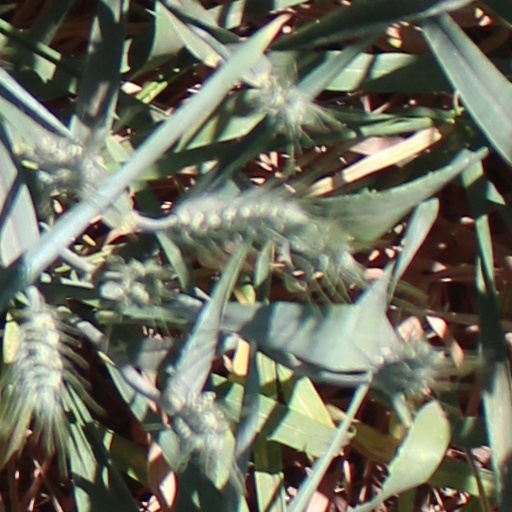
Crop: wheat